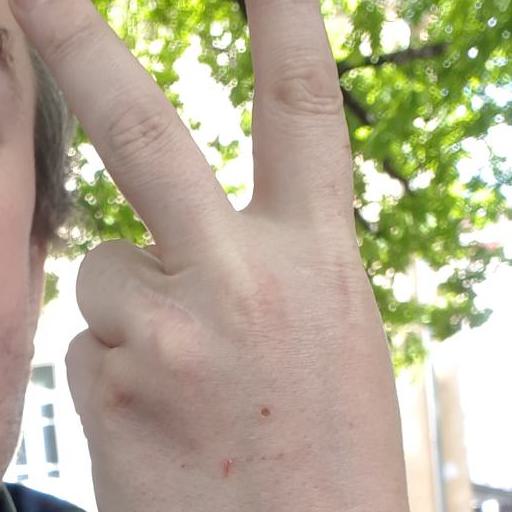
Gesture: peace_inverted